Sluice

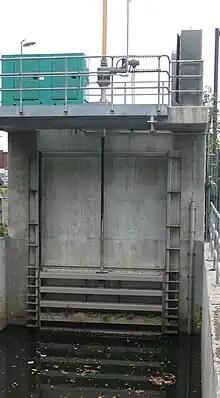
A sluice gate

A sluice is a water channel containing a sluice gate, a type of lock to manage the water flow and water level. There are various types of sluice gates, including flap sluice gates and fan gates. Different depths are calculated when design sluice gates.